Steven Gerrard

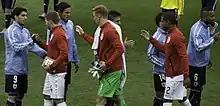
Gerrard (second from left) shaking hands with Uruguay's Luis Suárez at the 2014 FIFA World Cup, 19 June 2014

On 7 January 2015, the LA Galaxy of Major League Soccer (MLS) announced the signing of Gerrard to an 18-month Designated Player contract, reportedly worth $9 million. He joined the team in July, following the end of the 2014–15 Premier League season. On 11 July, Gerrard made his debut for LA, coming on at half time for Ignacio Maganto in a 1–0 loss at Real Salt Lake in the U.S. Open Cup quarter-finals. He made his MLS debut on 17 July, scoring once, while assisting one goal of his former Liverpool teammate Robbie Keane's hat-trick, during a 5–2 defeat of fellow Californians the San Jose Earthquakes at the StubHub Center. That month, Gerrard was one of the 22 players to be named to the 2015 MLS All-Star Game roster. He made 13 appearances across the regular season, scoring one more goal, the team's last of a 3–2 home win over FC Dallas on 27 September.